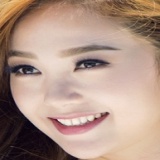
ca sĩ Minh Hằng